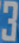
Number: 3